Leon Warnerke

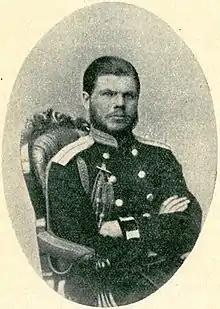
Uładzisłaŭ Małachoŭski (Leon Warnerze) in 1850

Małachowski was born in the Kobryń district of the Grodno Governorate in the Russian Empire to Julian